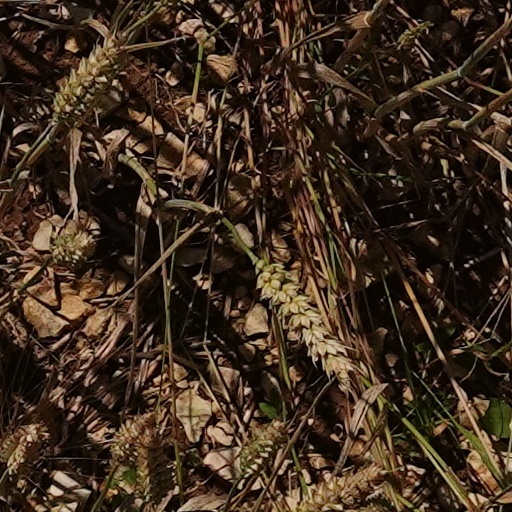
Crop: wheat